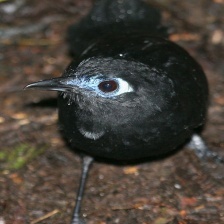
Species: ANTBIRD
Scientific name: THAMNOPHILIDAE